Taiwan External Trade Development Council

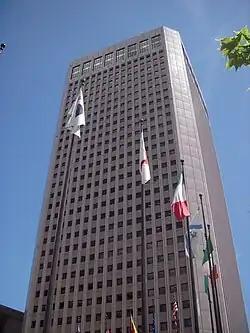
TAITRA headquarter office at International Trade Building

Over the past decades, TAITRA has developed trade promotion, and it has an information network consisting of trained specialists stationed in offices worldwide: